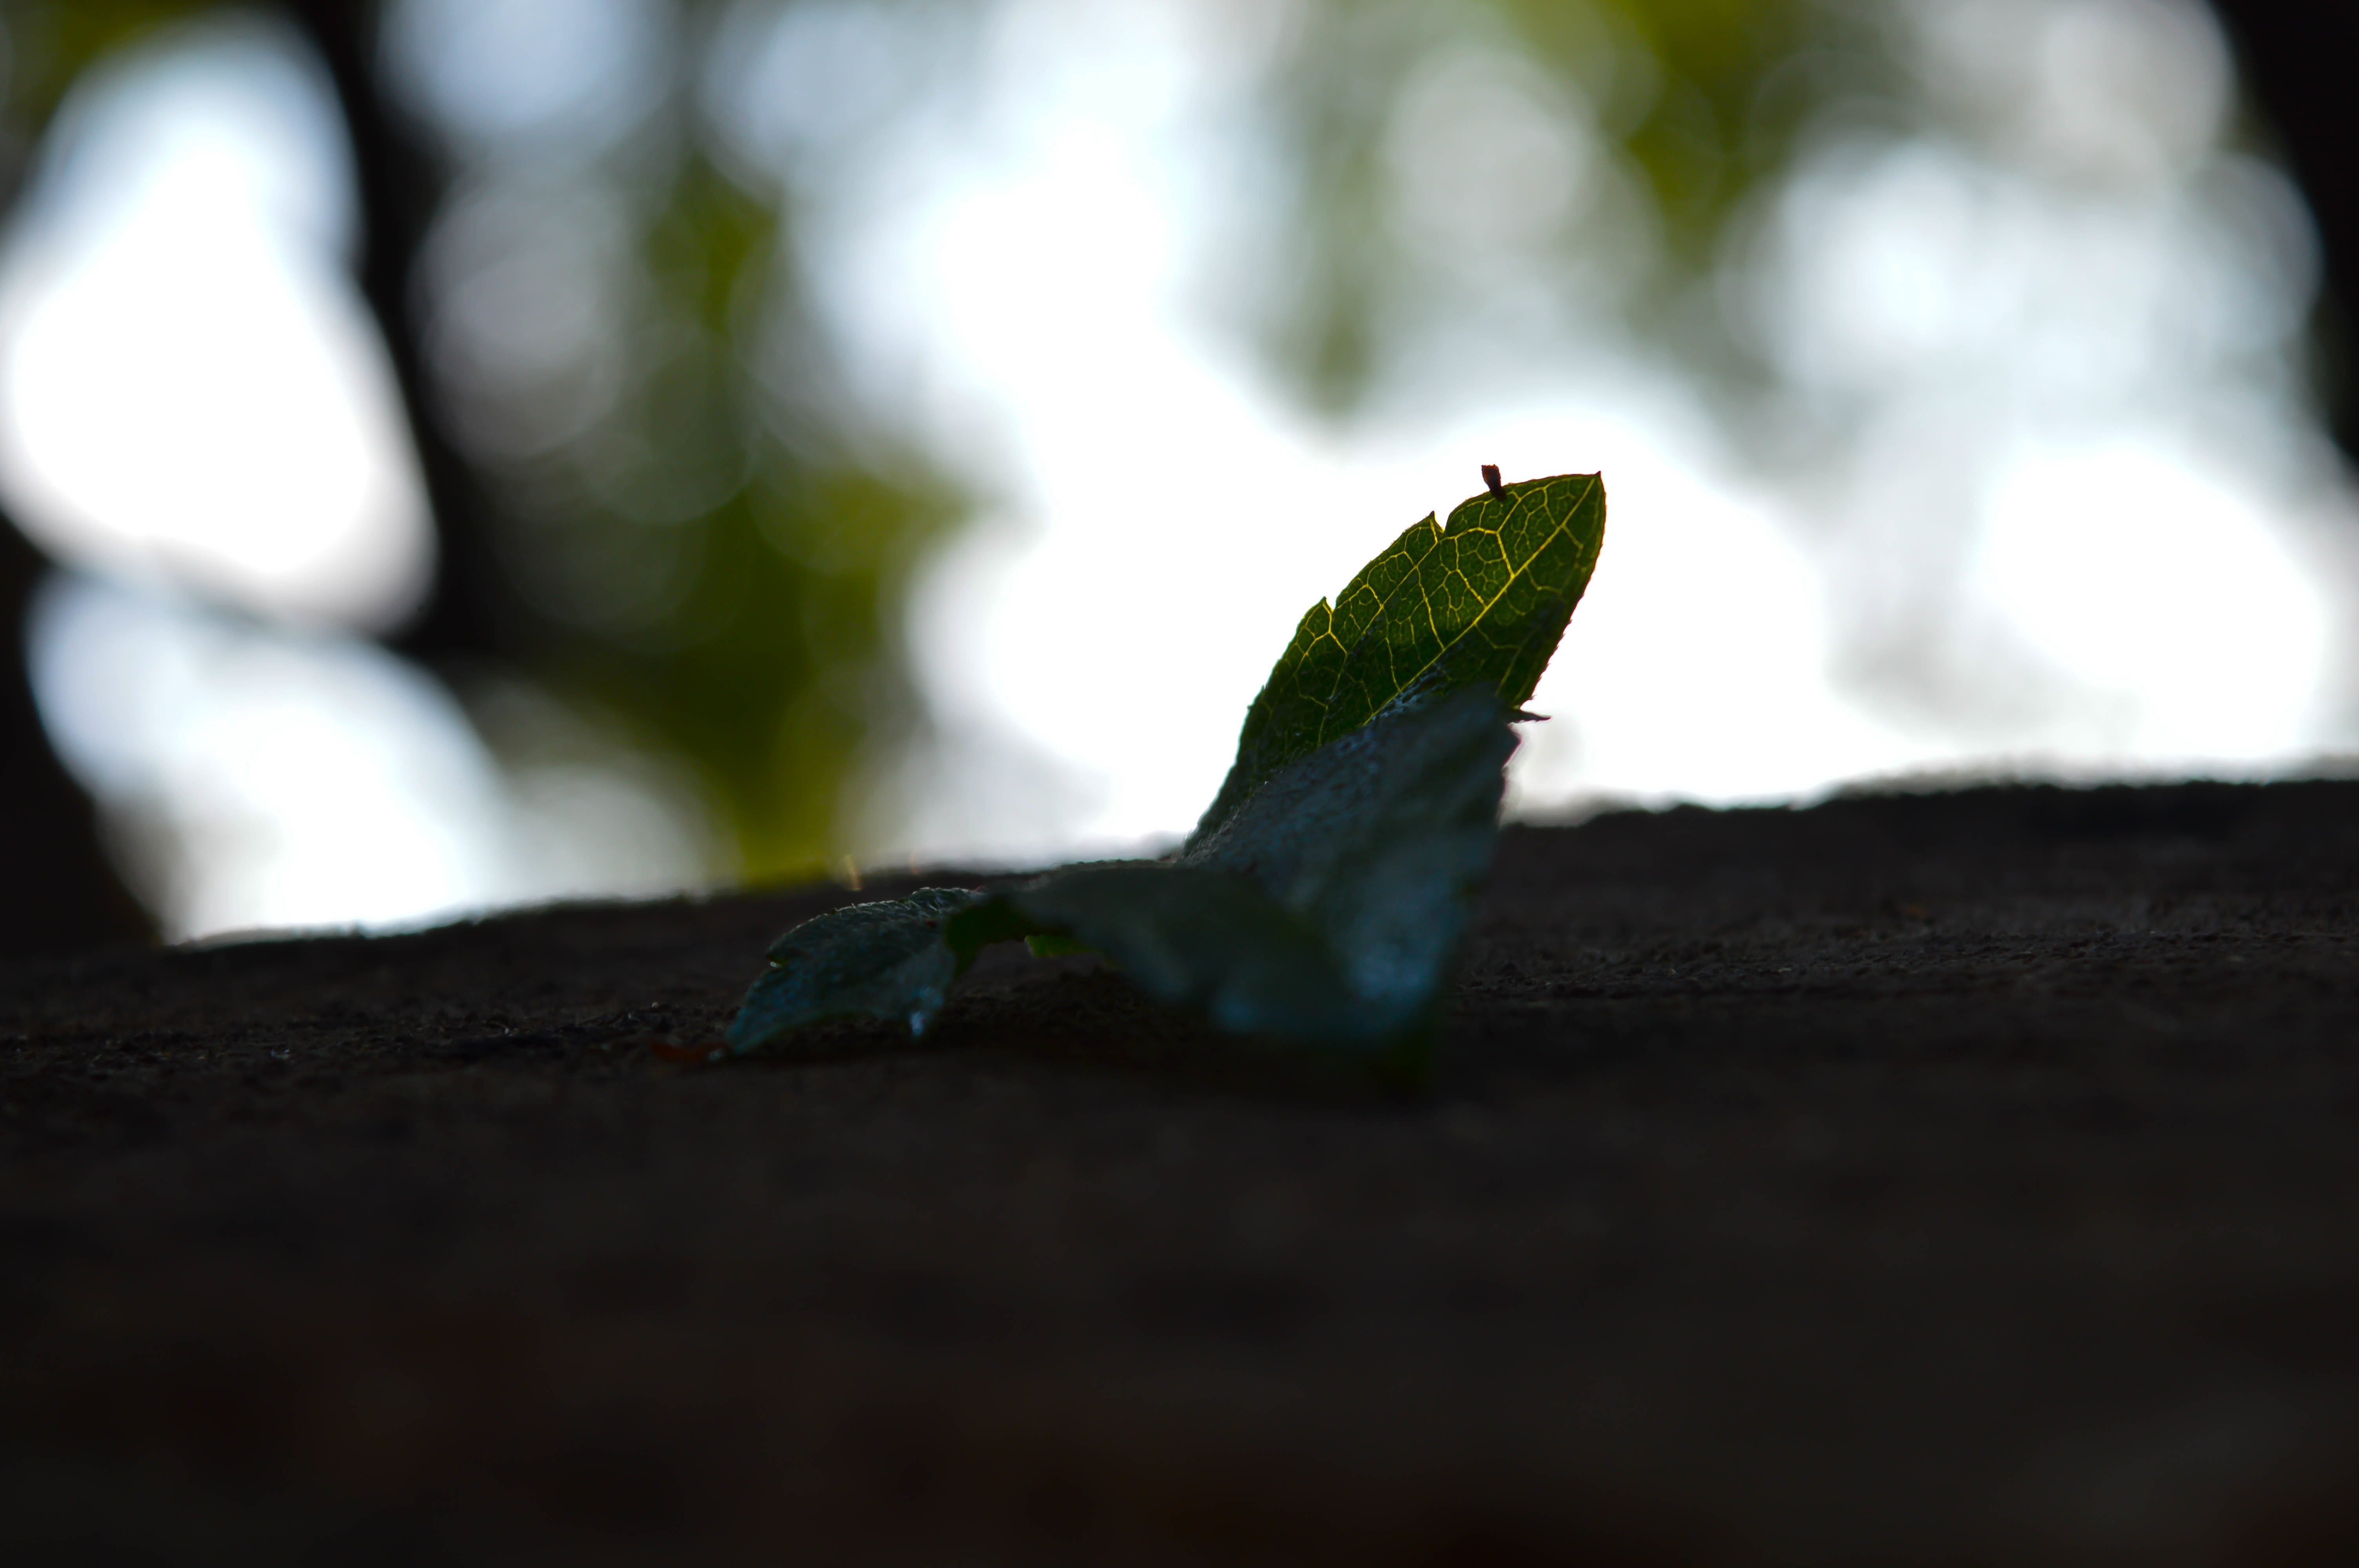
tree, nature, branch, light, plant, photography, sunlight, leaf, flower, green, color, darkness, close up, macro photography